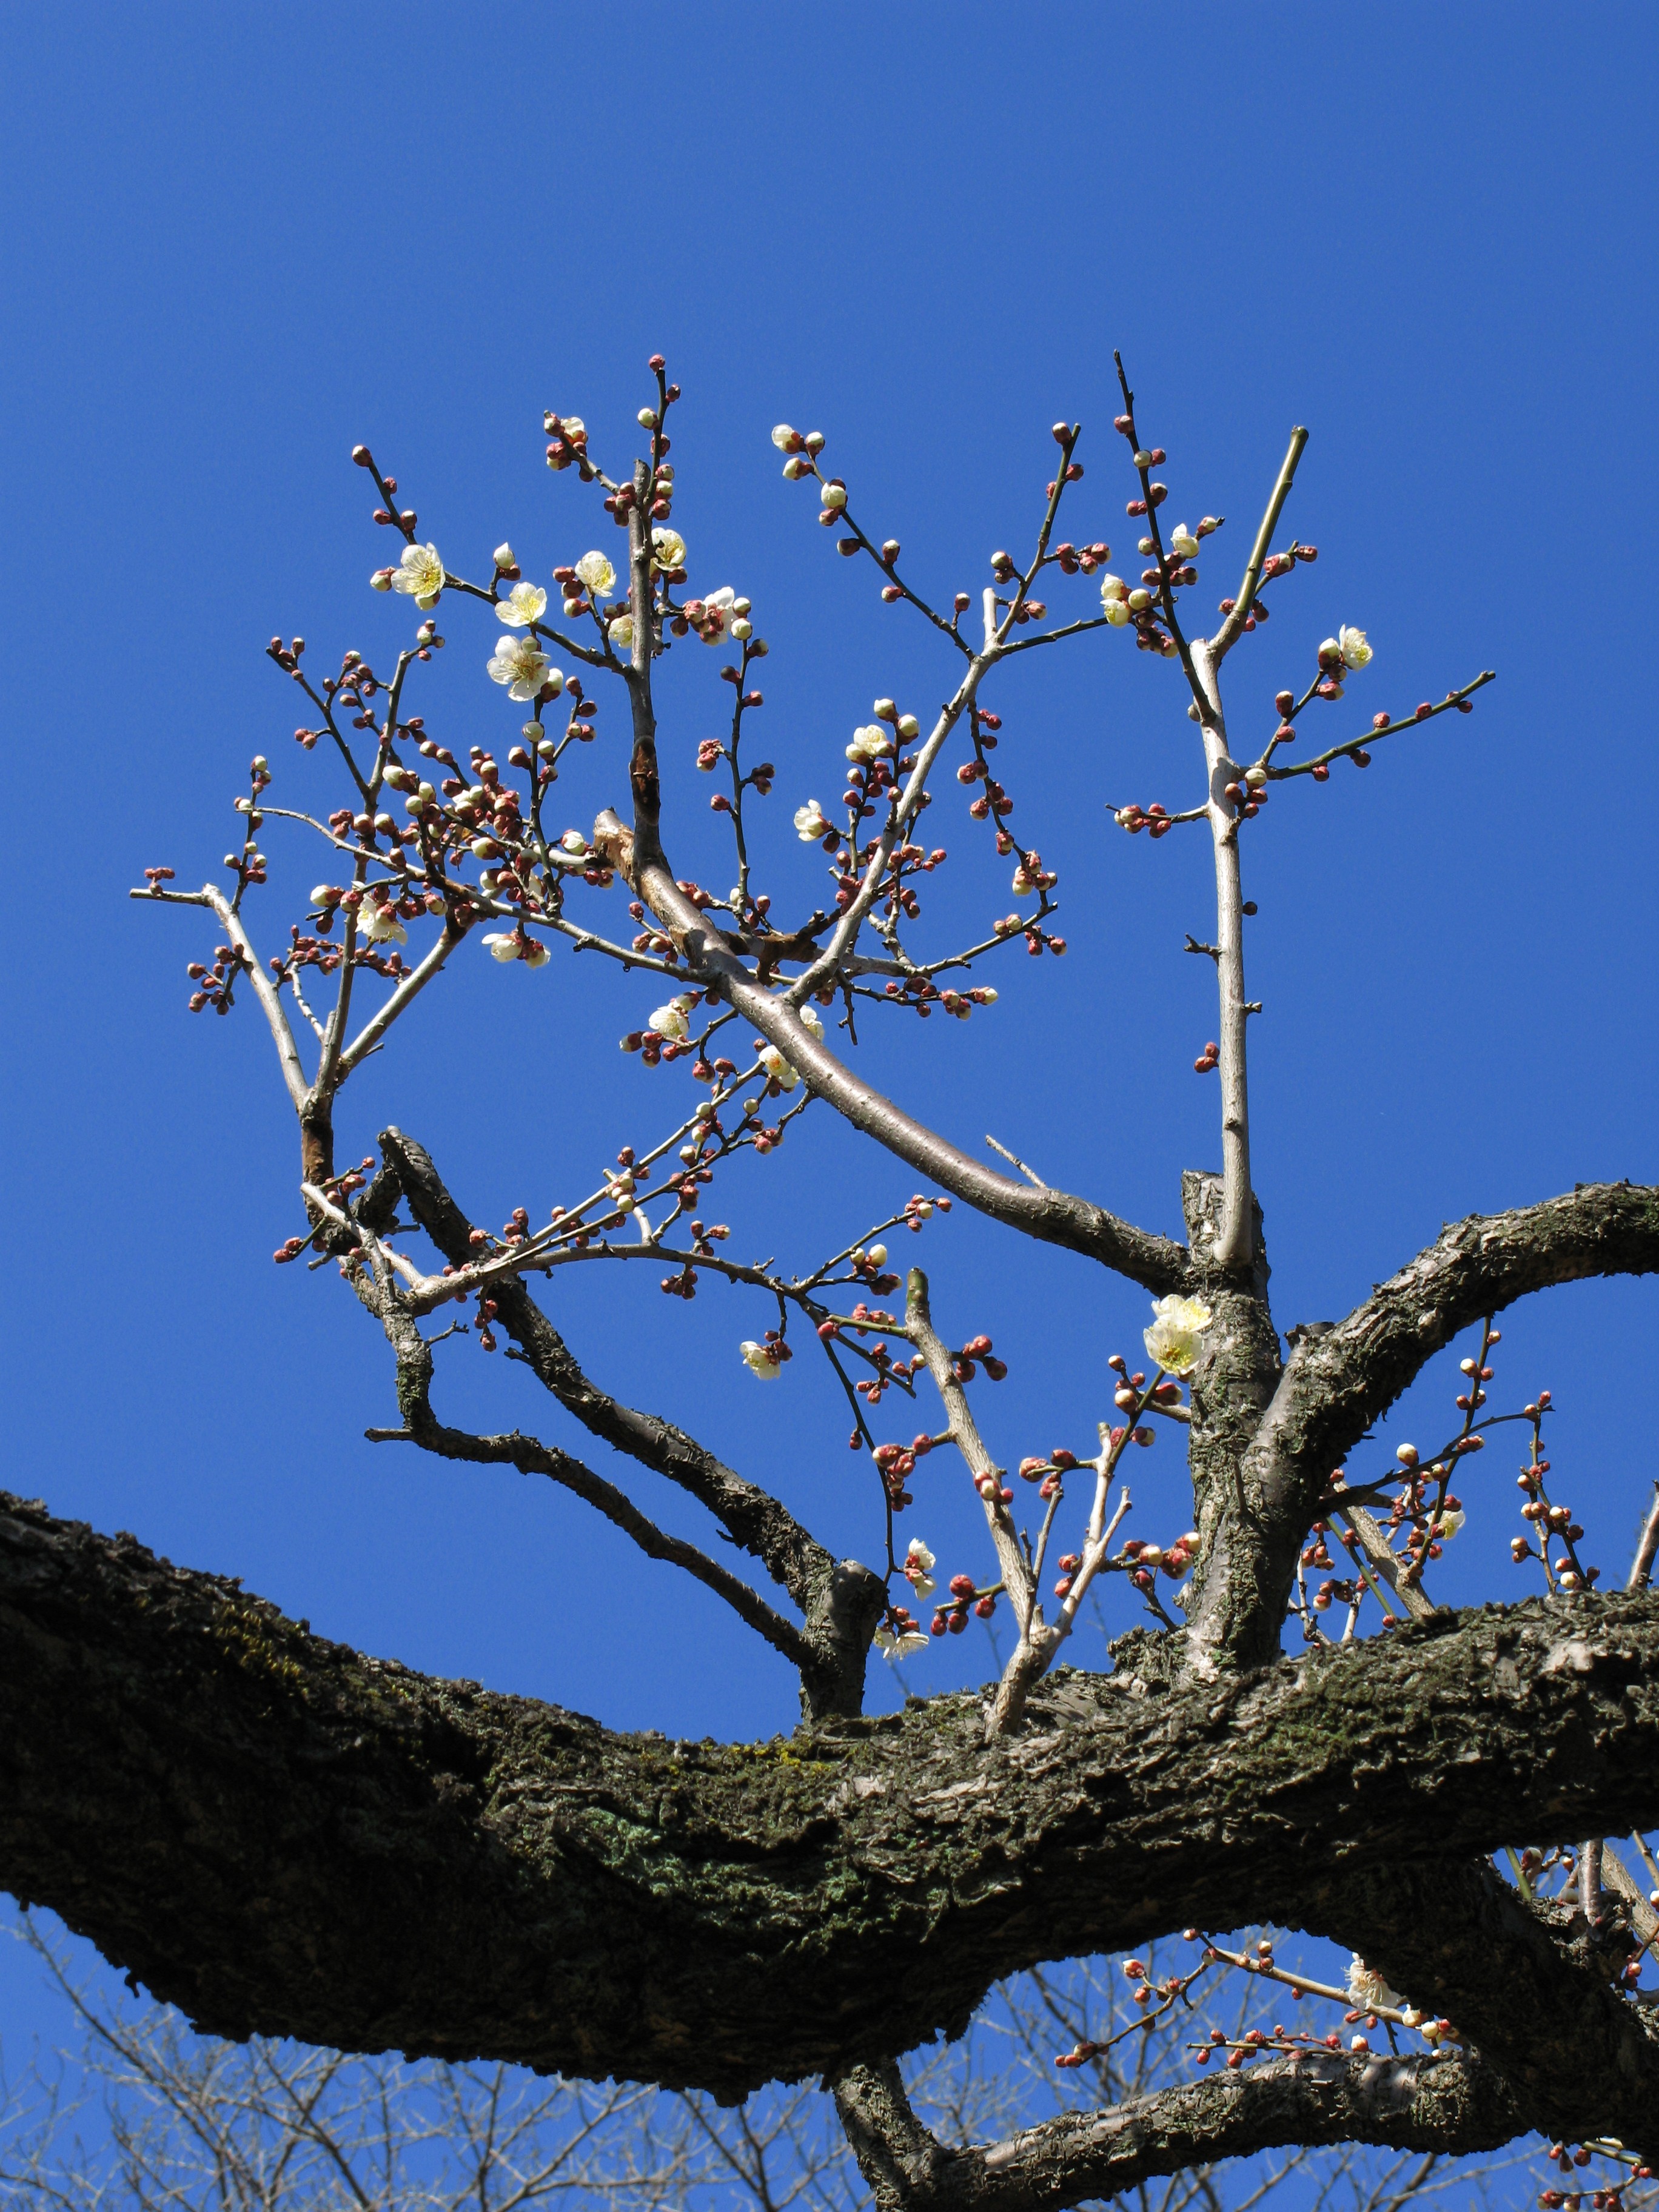
tree, nature, branch, blossom, snow, winter, plant, sky, leaf, flower, frost, spring, high, botany, blue, flora, season, twig, cool image, hires, prunus, flowerpicturesnolimits, hi, res, mume, ume, powershotg7, canong7, woody plant